Laughter (book)

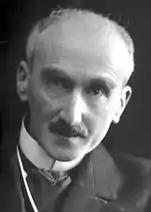
Henri Bergson

Laughter: An Essay on the Meaning of the Comic is a collection of three essays by French philosopher Henri Bergson, first published in 1900. It was written in French, the original title is "Le Rire. Essai sur la signification du comique". It is the first book by a notable philosopher on humor.